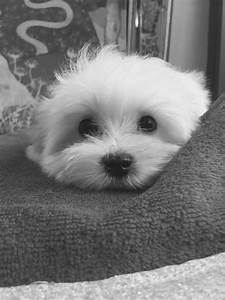
Label: cane